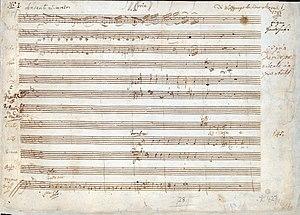
La messe en ut mineur, KV. 427/417ᵃ, est une œuvre inachevée de Wolfgang Amadeus Mozart écrite en 1782 et considérée comme l'une de ses œuvres majeures. Mozart la composa à Vienne, alors qu'il allait se marier avec Constanze Weber et que sa carrière de compositeur de musique sacrée auprès du prince-archevêque Colloredo était terminée ; il avait en effet promis à son père d'écrire une œuvre sacrée s'il parvenait à épouser Constance, alors gravement malade. Cette messe montre de profondes influences de la musique de Bach et Handel que Mozart étudiait à l'époque de la composition de cette oeuvre avec Gottfried van Swieten.